Cat's Cradle

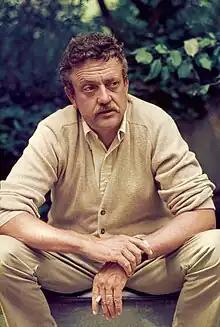
A 1965 photograph of Vonnegut by Bernard Gotfryd

Many of Vonnegut's recurring themes are prevalent in "Cat's Cradle", most notably the issues of free will and man's relation to technology. The former is embodied in the creation of Bokononism, an artificial religion created to make life bearable to the beleaguered inhabitants of San Lorenzo through acceptance and delight in the inevitability of everything that happens. The latter is demonstrated by the development and exploitation of "ice-nine", which is conceived with indifference but is misused to disastrous ends. In his 1969 address to the American Physical Society, Vonnegut describes the inspiration behind ice-nine and its creator as the type of "old-fashioned scientist who isn't interested in people", and draws connections to nuclear weapons.